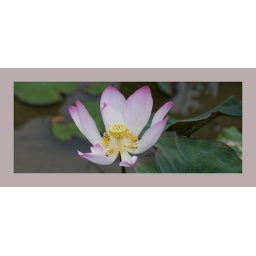
The lone Lotus flower stands tall and proud over a sea of green leaves and brown mud.